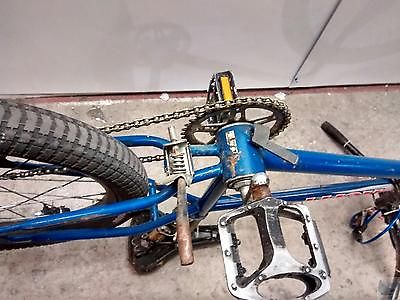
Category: bicycle